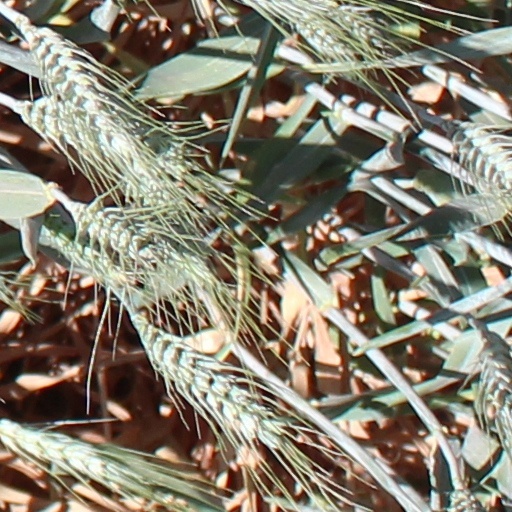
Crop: wheat